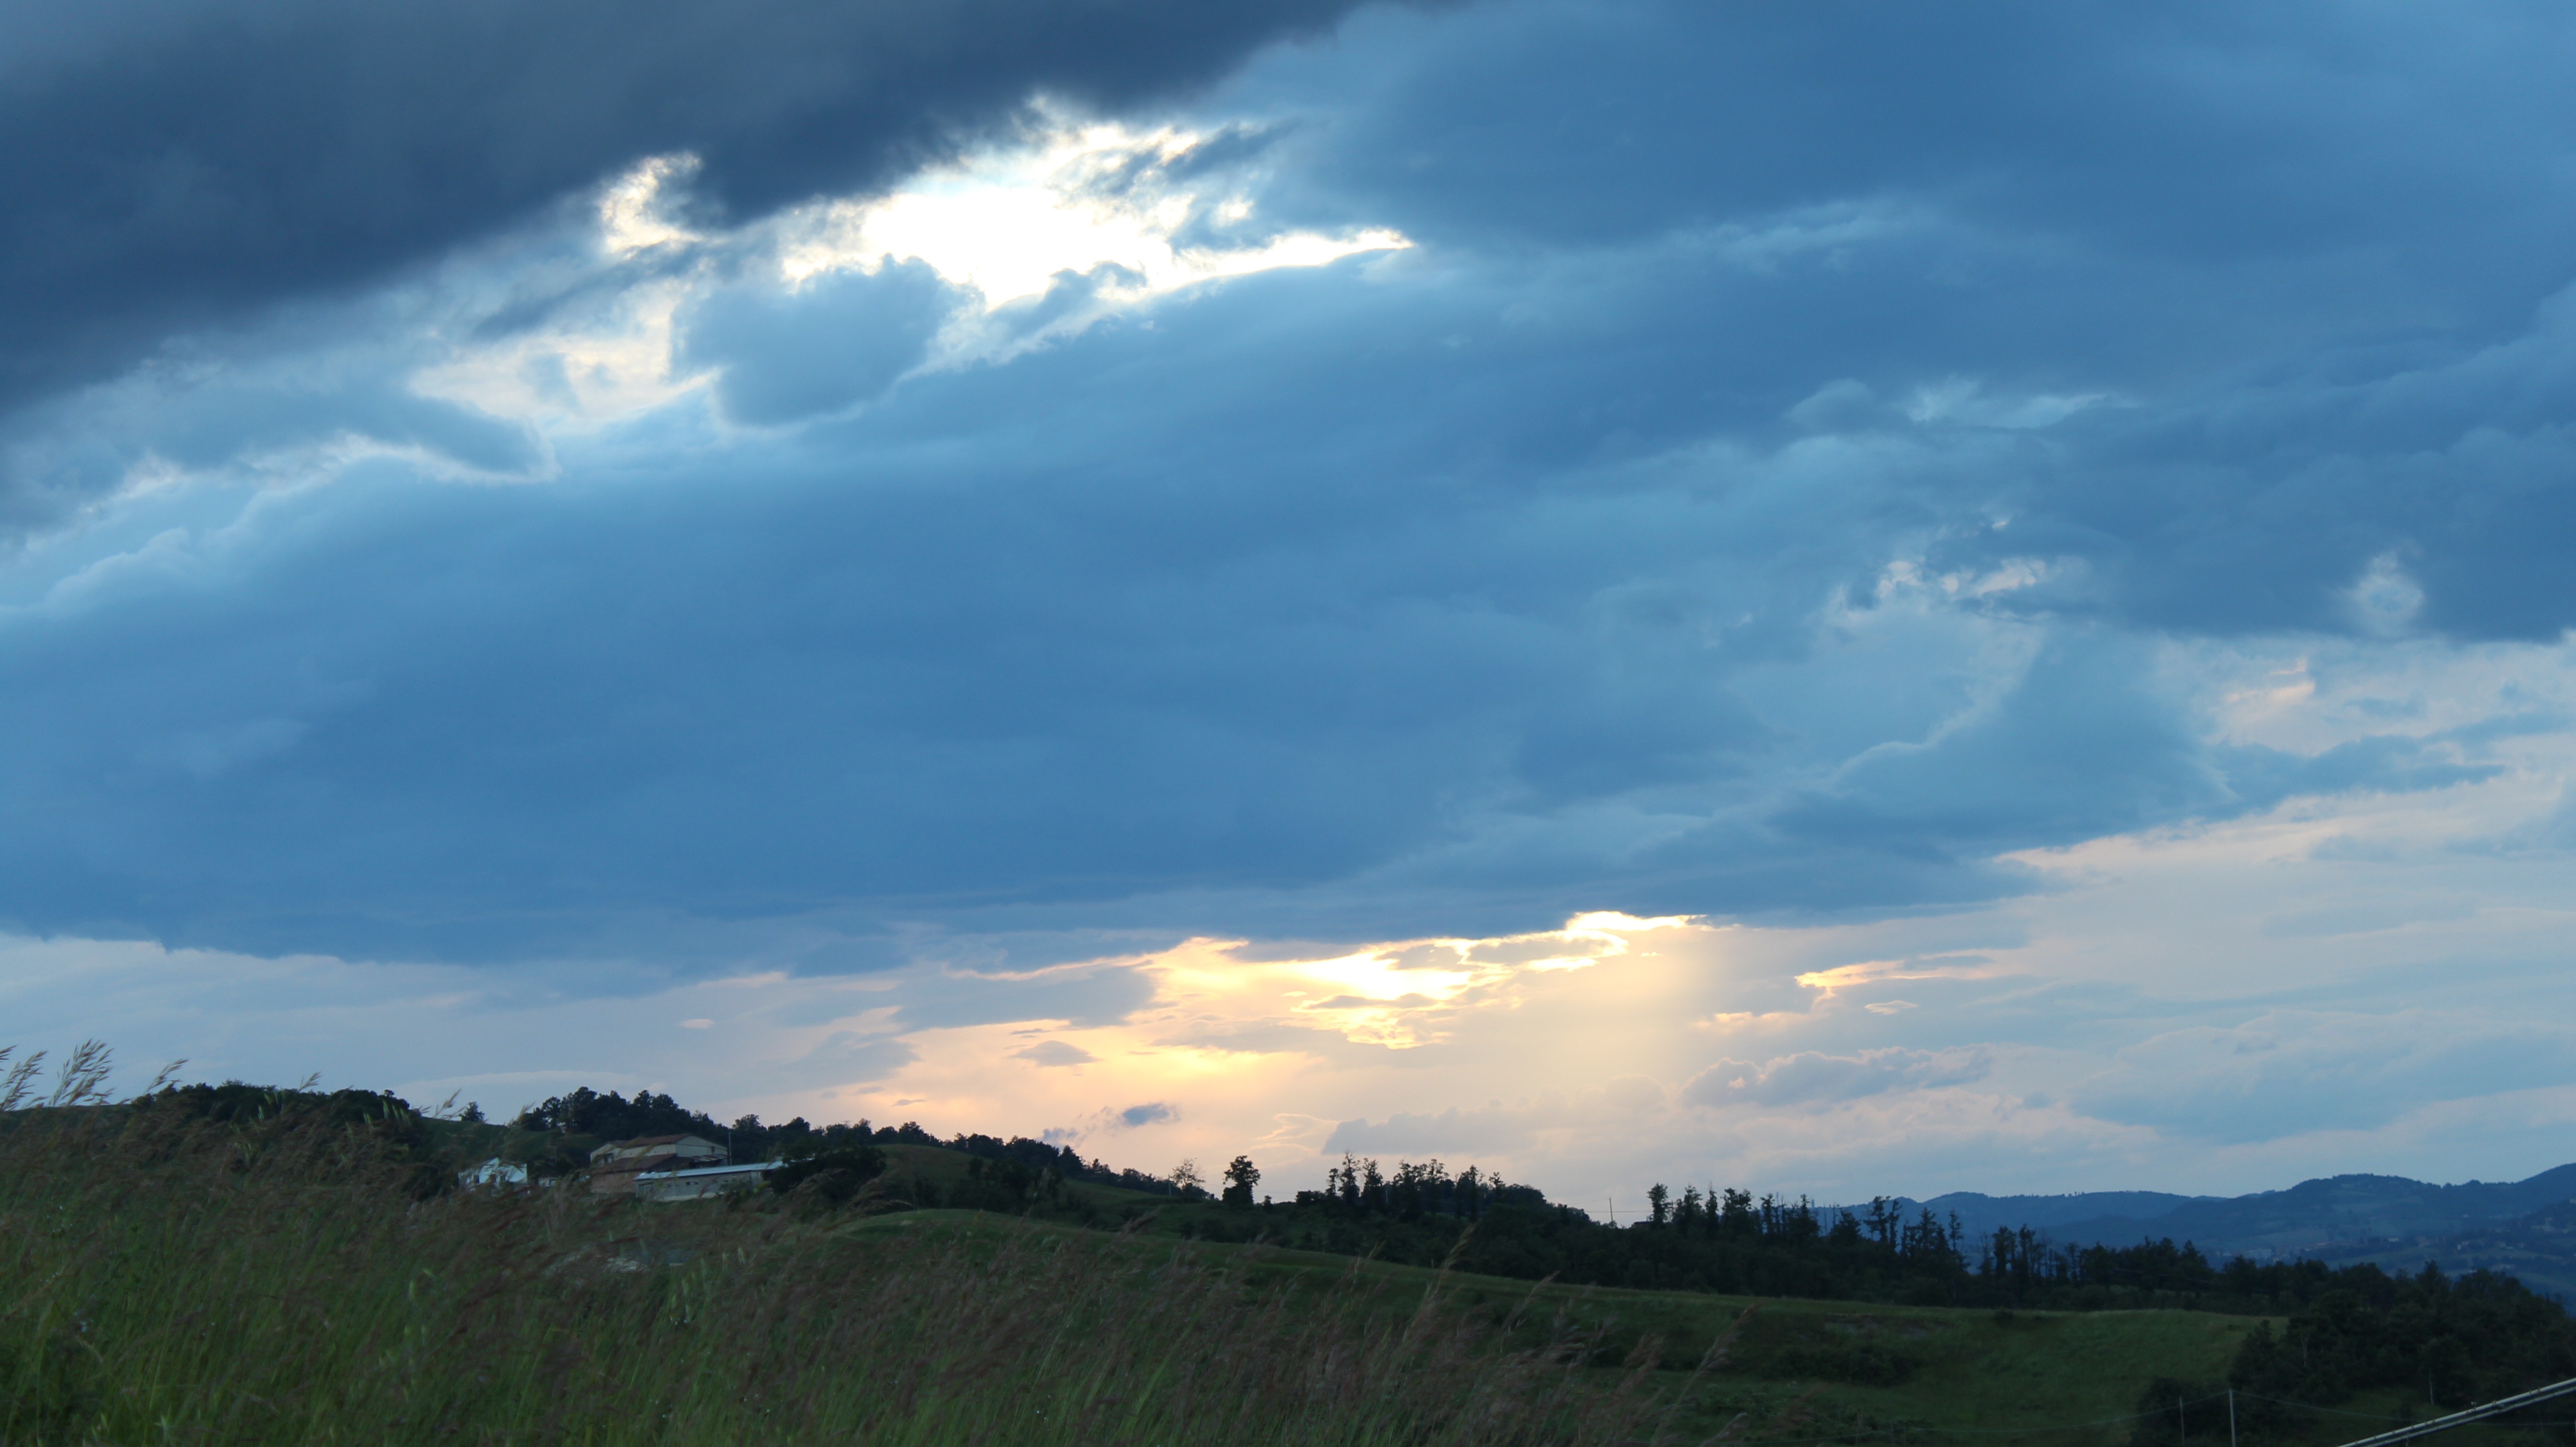
landscape, nature, horizon, mountain, cloud, sky, field, meadow, prairie, sunlight, hill, dawn, dusk, weather, cumulus, plain, grassland, plateau, rural area, meteorological phenomenon